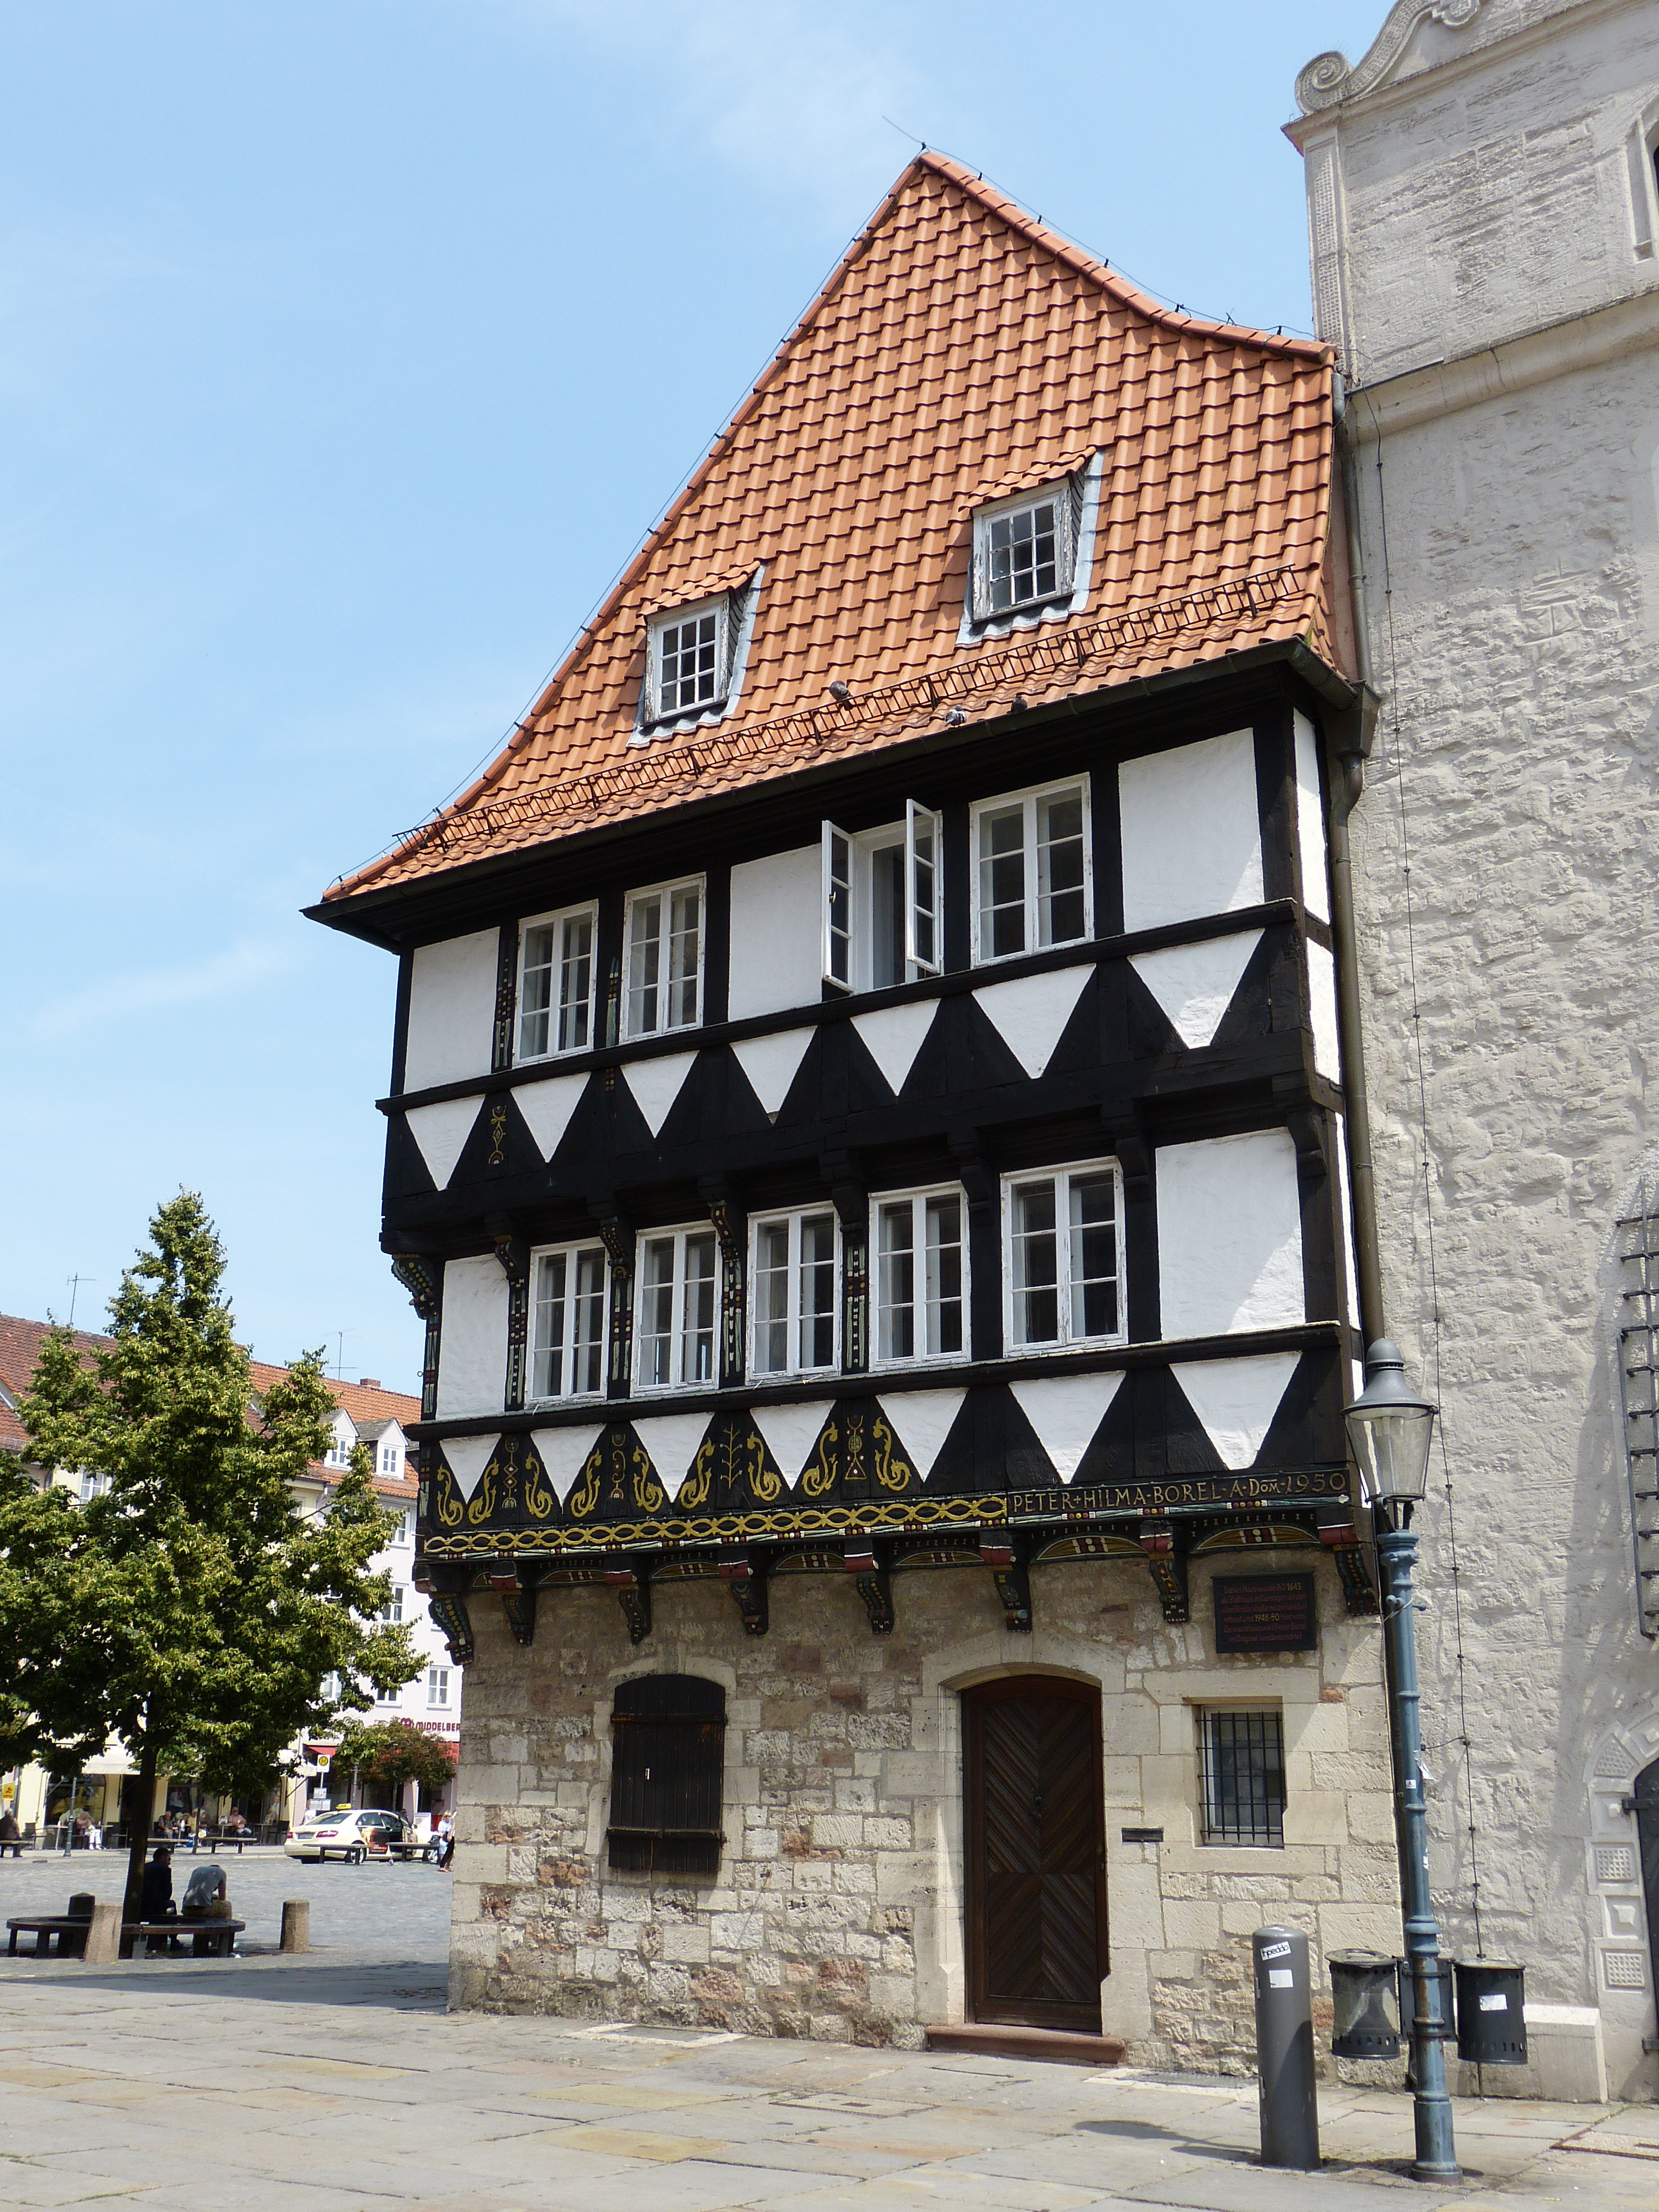
architecture, house, window, town, building, old, city, home, bar, tower, facade, market, old town, district, nostalgic, estate, historically, lower saxony, fachwerkhaus, truss, entablature, timber framed building, braunschweig, old town market, truss structure